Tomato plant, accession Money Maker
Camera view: vertical (180 deg); turntable rotation: 210 degrees
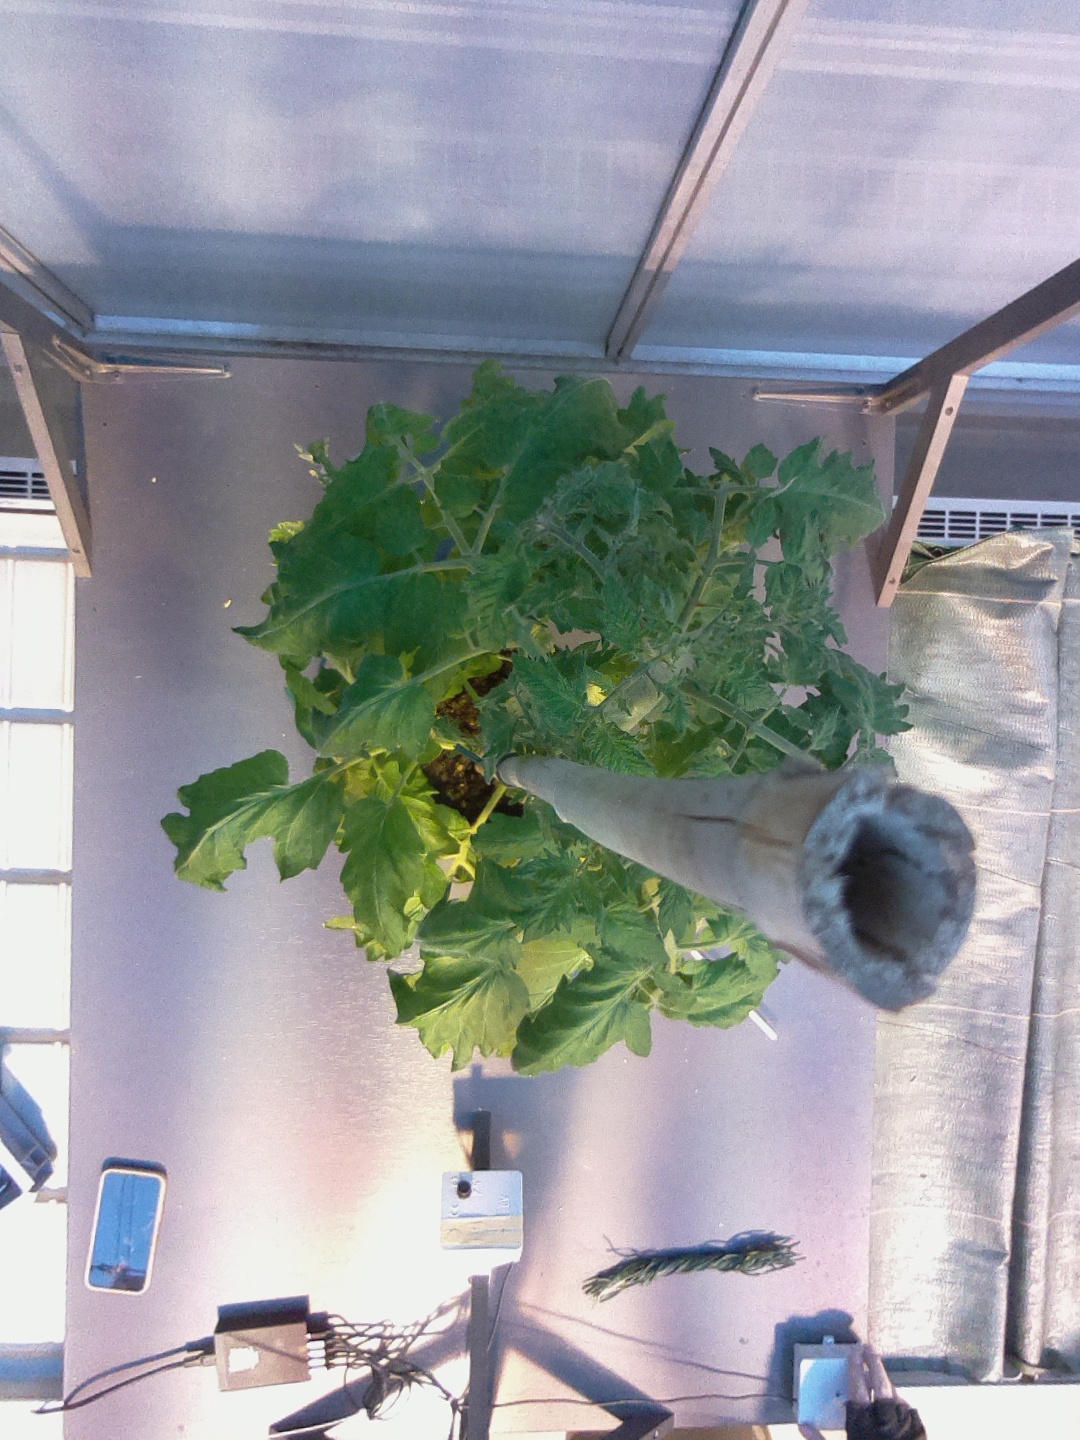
BBCH growth stage 69: End of flowering, 90%-100% of flowers open, more petals falling